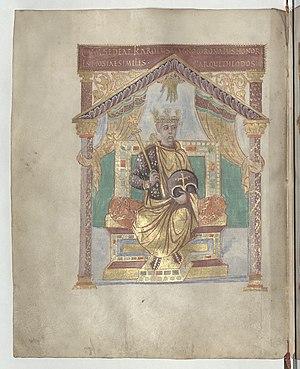
Psautier de Charles le Chauve, copié par Liuthard. Charles le Chauve trônant. Conservé dans son état originel, ce psautier allie l'élégance de la copie et le luxe des peintures à une reliure exceptionnelle. Le destinataire, Charles le Chauve, y figure assis sur un trône et tenant dans sa main un sceptre et un globe, symboles de sa fonction avec la légende Cum sedeat Karolus magno coronatus honore est Josiae similis parque Theodosio.
La cathédrale Saint-Étienne de Metz est la cathédrale catholique du diocèse de Metz, dans le département français de la Moselle en région Grand Est.
Le Psautier de Charles le Chauve est un psautier copié par l'enlumineur Liuthard à l'école du palais de Charles le Chauve, avant 869. Il présente notamment un exemple rare de reliure originale en orfèvrerie et en ivoire. Il est conservé à la Bibliothèque nationale de France.